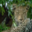
Label: leopard